Ilse Malfroot

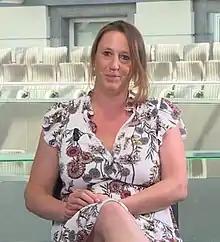

Ilse Malfroot (born 9 February 1978) is a Belgian-Flemish politician for Vlaams Belang.